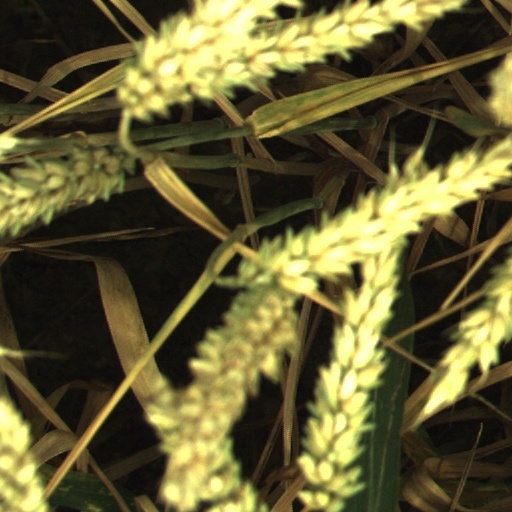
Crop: wheat